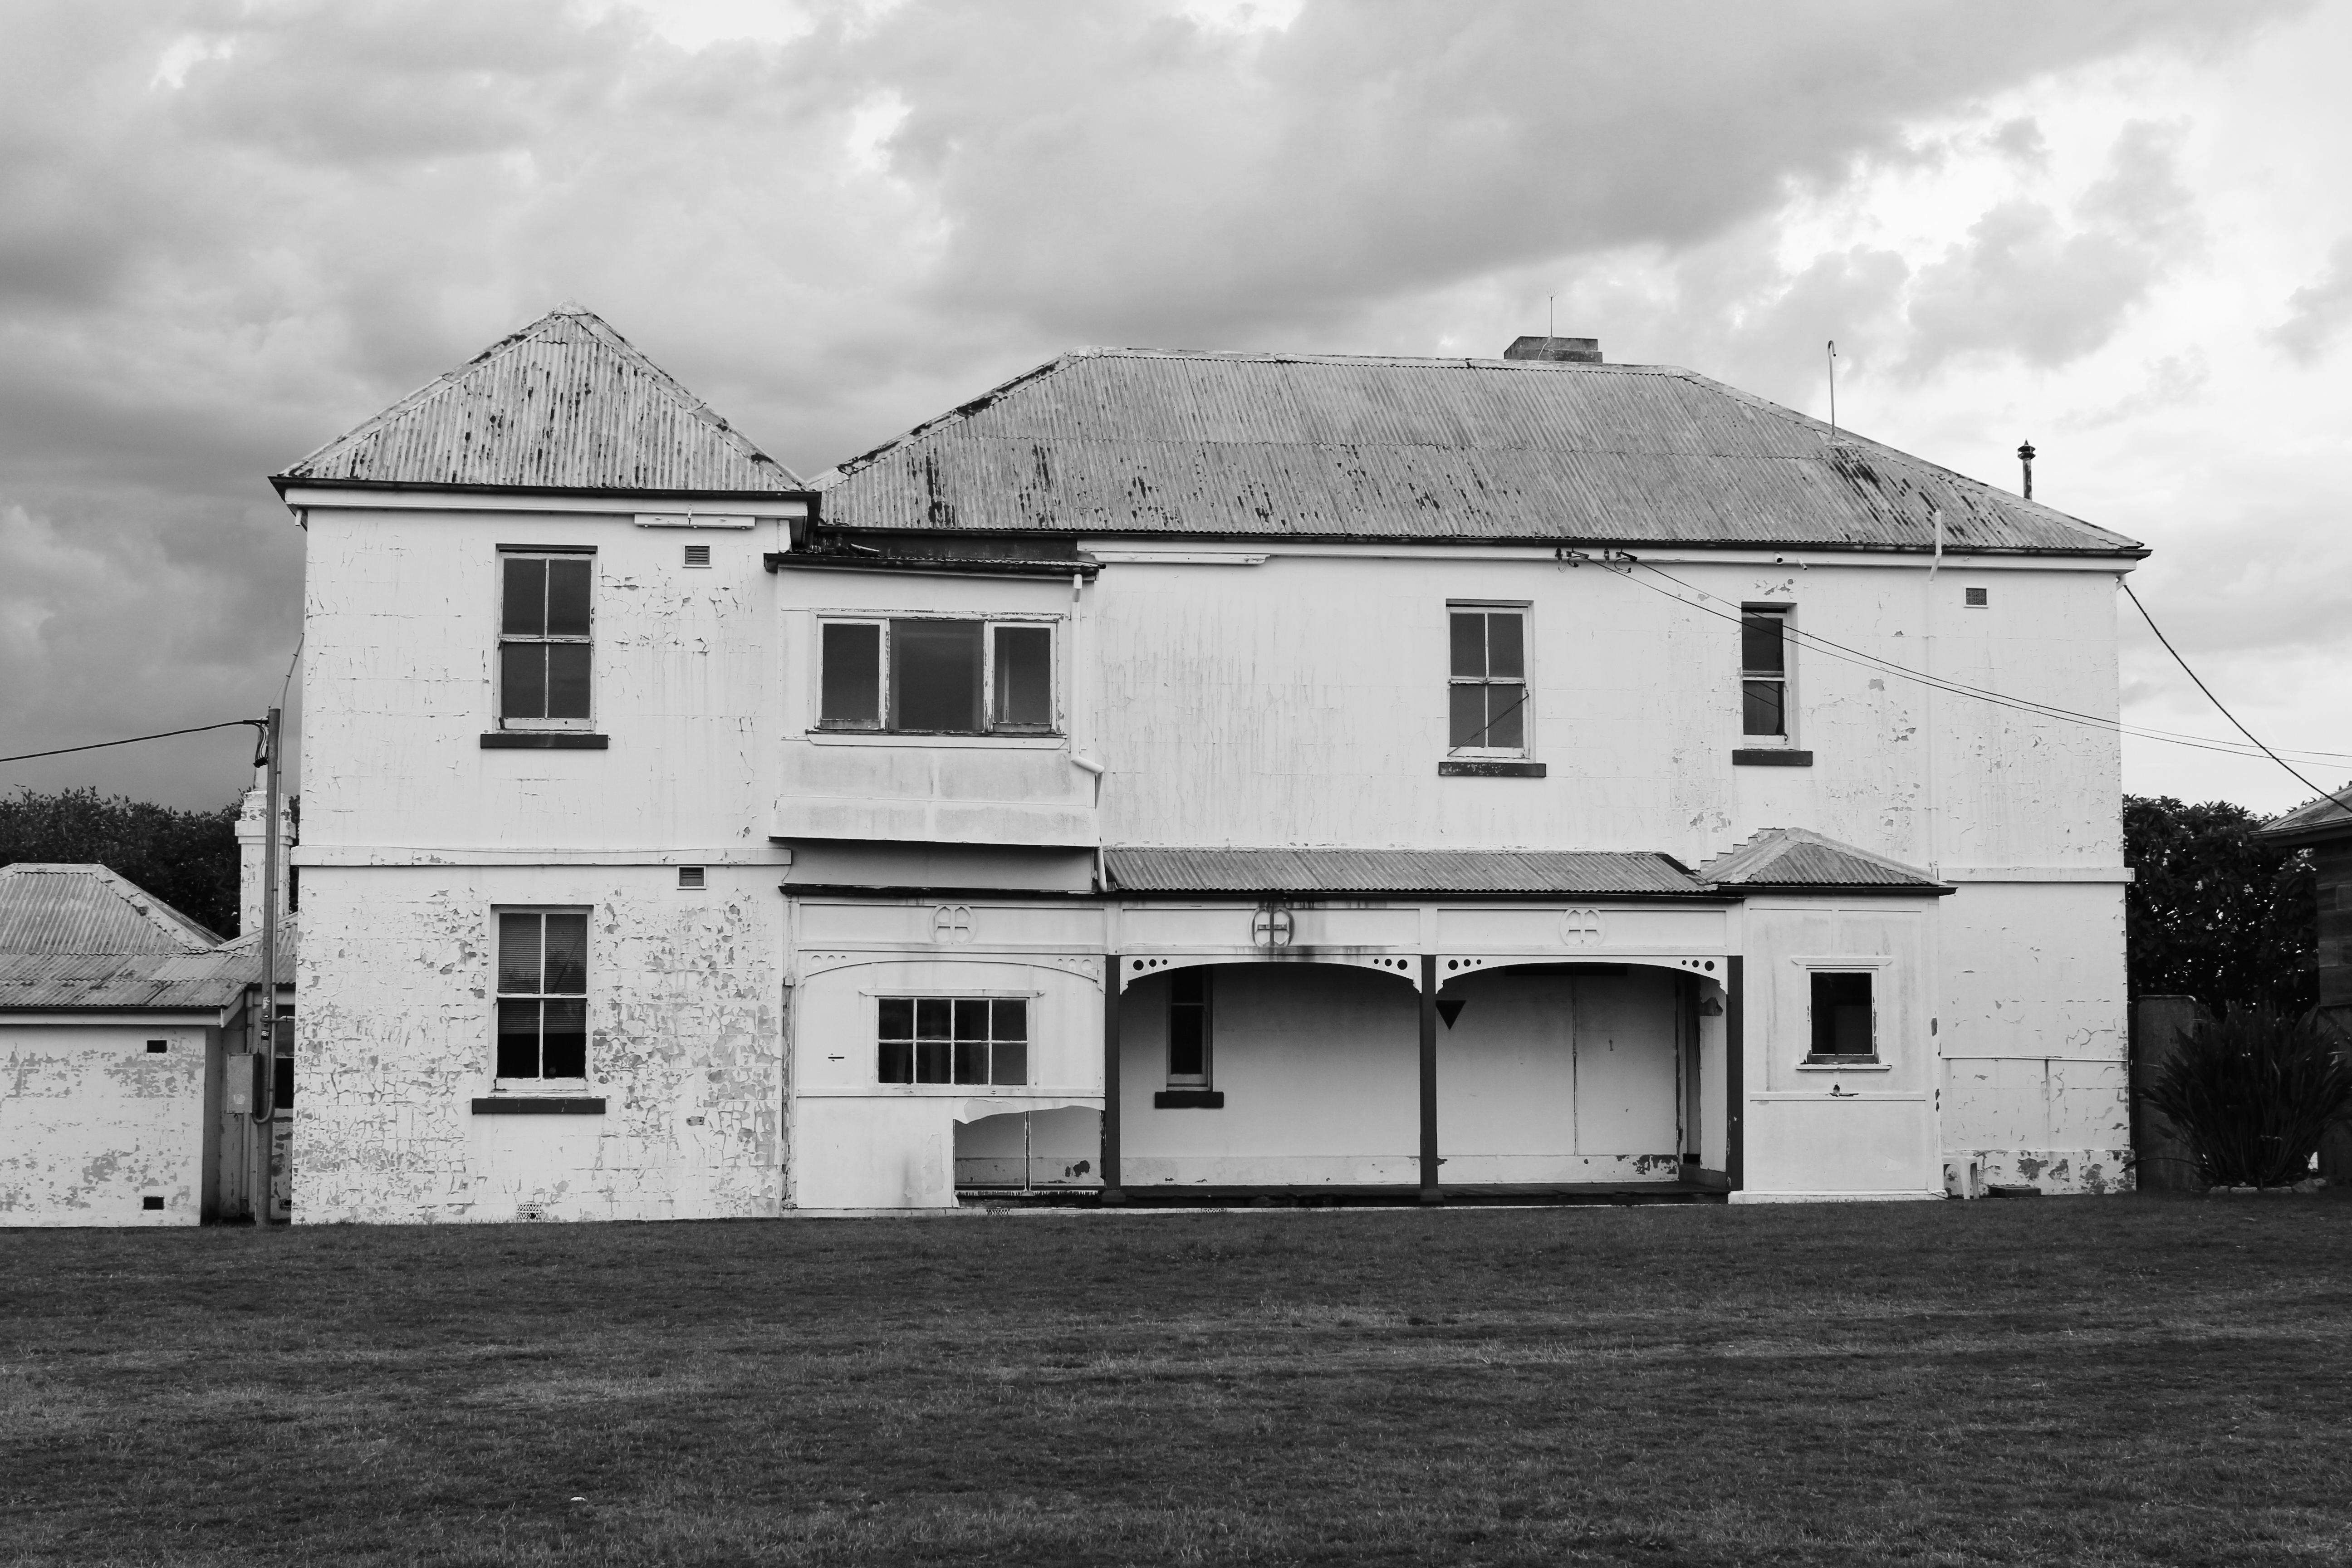
cloud, sky, building, window, plant, house, door, black and white, style, cottage, tree, monochrome, monochrome photography, facade, roof, landscape, siding, grass, suburb, apartment, farmhouse, manor house, street, farm, cumulus, estate, mansion, history